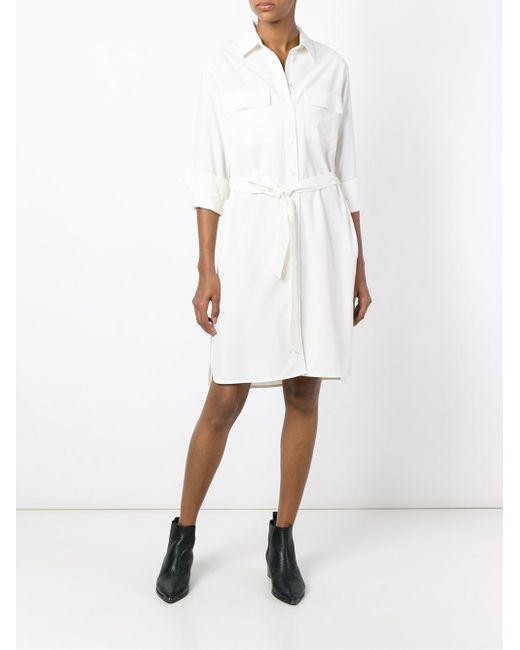
weißes Midi-lässiges Button-Down-Kleid